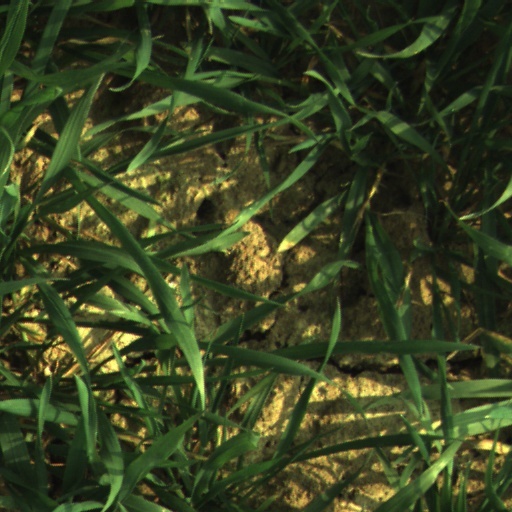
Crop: wheat